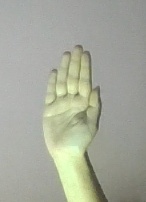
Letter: seen